Answer in natural language. Considering the relative positions, where is dark brown colour shelving unit with respect to Window? Choose between the following options: right or left
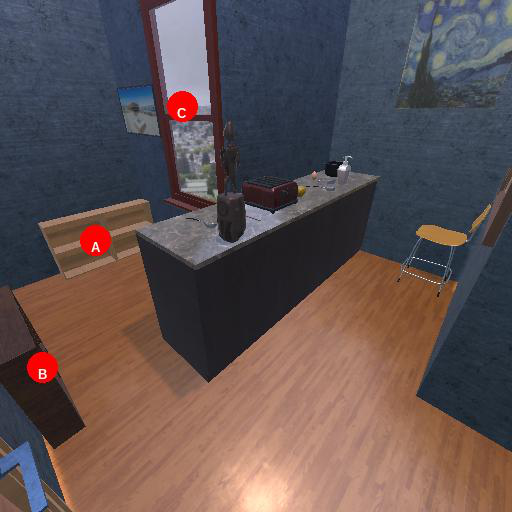
<answer>left</answer>